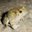
Label: frog